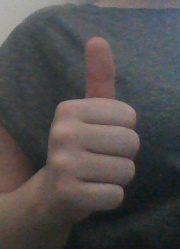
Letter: aleff